Kimi Räikkönen

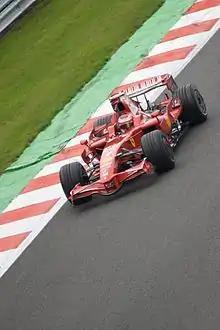
Räikkönen at the 2008 Belgian Grand Prix, where he crashed on the penultimate lap after a duel with Lewis Hamilton

In Canada, Räikkönen qualified third. In the race, he set the fastest lap during the first stint while catching up with Robert Kubica who was in second place. The safety car was deployed when Adrian Sutil's car broke down in a dangerous position. Both he and Kubica jumped ahead of race leader Hamilton when they pitted during the safety car period. As there was a red light at the end of the pitlane, Räikkönen and Kubica stopped alongside each other and waited for the signal to allow them back onto the circuit. Hamilton failed to notice the red light and hit the rear of Räikkönen's Ferrari, eliminating both cars.